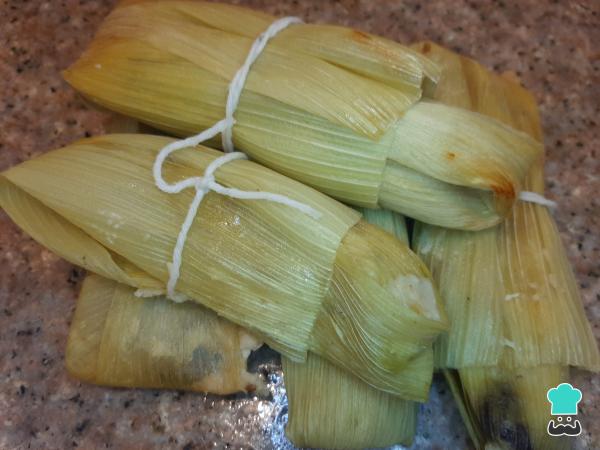
6Tapa y cocina aproximadamente 30-40 minutos.